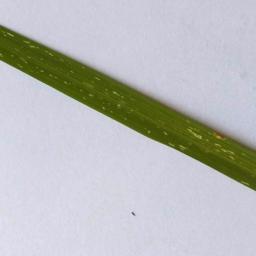
Label: Rice___Leaf_Blast